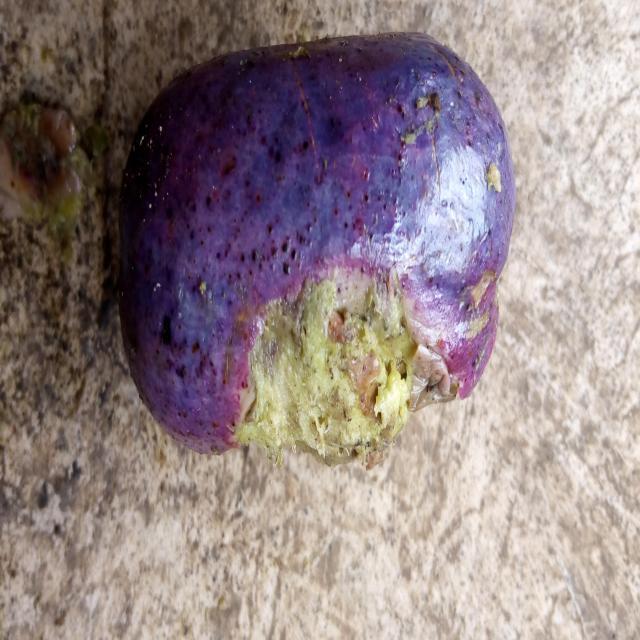
Plum grade: cracked